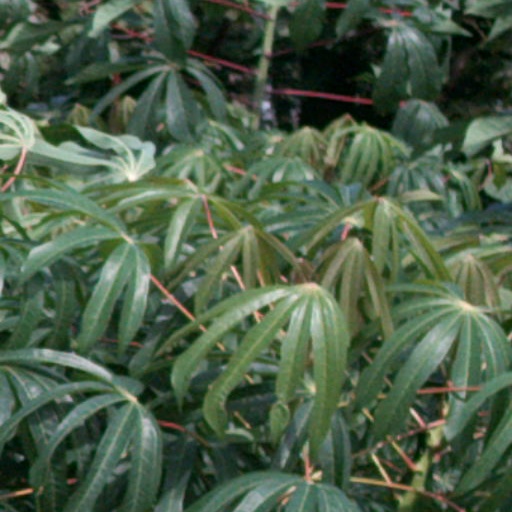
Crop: cassava